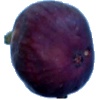
Label: Fig 1